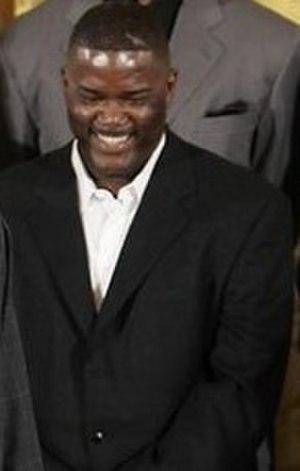
Joe Dumars III est un ancien joueur américain de basket-ball né le 24 mai 1963 à Shreveport en Louisiane. Après quatorze saisons dans l'équipe des Pistons de Détroit et deux titres de champion NBA remportés, il en est le General Manager de 2000 à 2014.